2008 Canadian honours

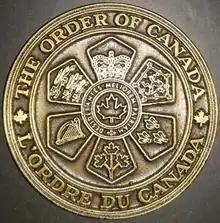
The Seal of the Order of Canada

The following are the appointments to various Canadian Honours of 2008. Usually, they are announced as part of the New Year and Canada Day celebrations and are published within the Canada Gazette during the year. This follows the custom set out within the United Kingdom which publishes its appoints of various British Honours for New Year's and for monarch's official birthday. However, instead of the midyear appointments announced on Victoria Day, the official birthday of the Canadian Monarch, this custom has been transferred with the celebration of Canadian Confederation and the creation of the Order of Canada.